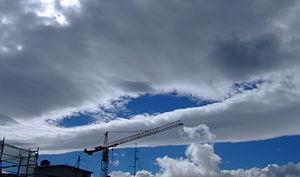
Nuages de l'Alpenföhn en Genève (Suisse), photographés le 24 de Juillet 2007. Malheureusement, une grue et quelques antennes bouchent la vue...